University of North Carolina at Chapel Hill student housing

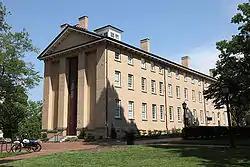
Old East Residence Hall

Old East residence hall, built in 1795, is located on Cameron Ave. Old East is co-ed and hosts about 70 residents on three floors.